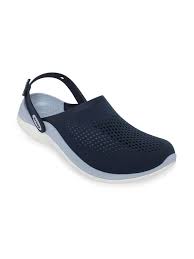
Label: Clog